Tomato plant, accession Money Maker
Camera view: horizontal (90 deg, fisheye); turntable rotation: 270 degrees
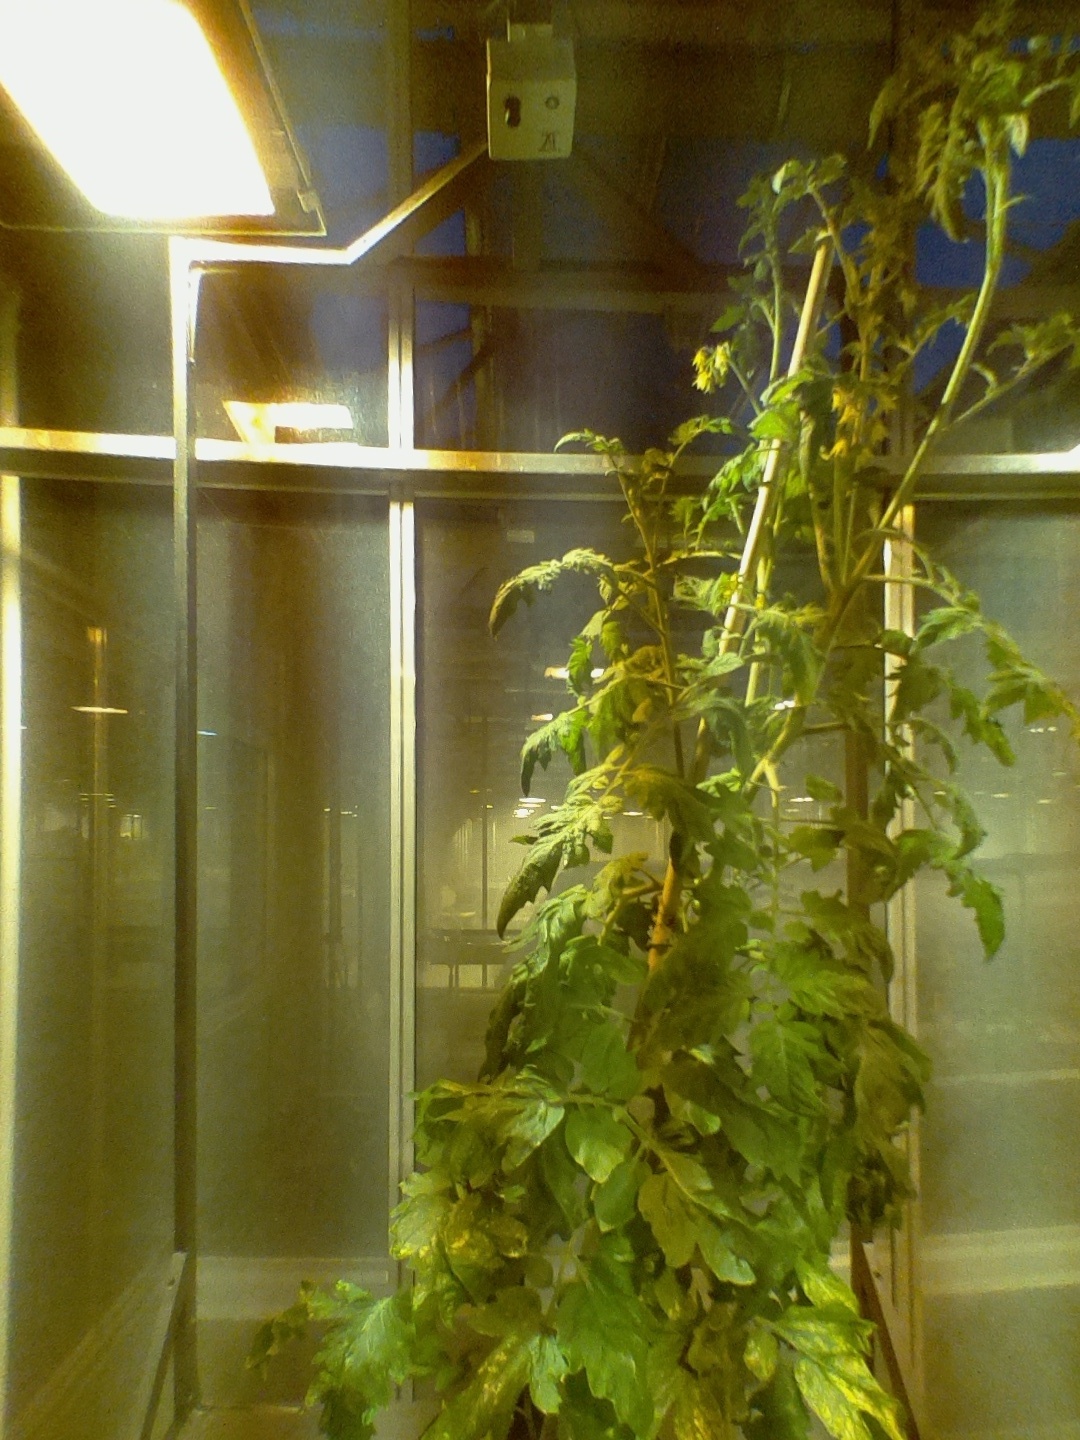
BBCH growth stage 72: 20%-30% of final fruit size